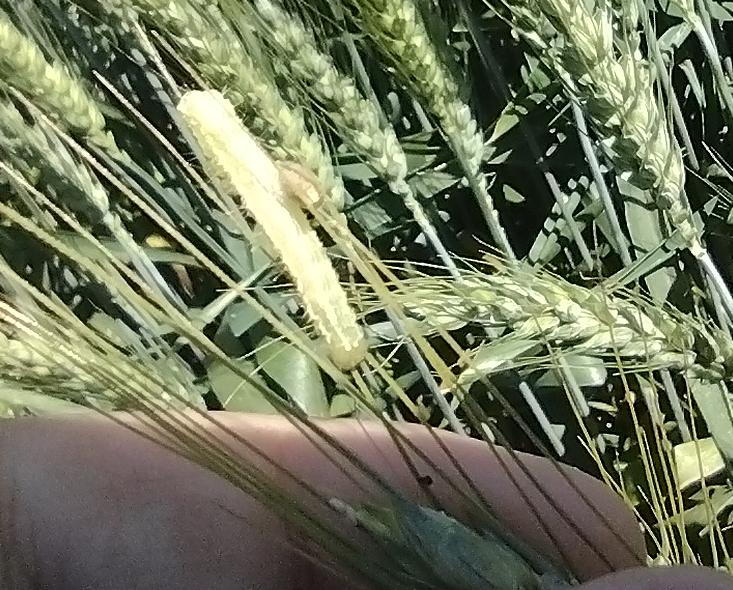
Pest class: occasional_pest